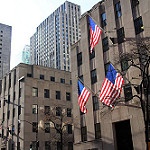
Label: buildings